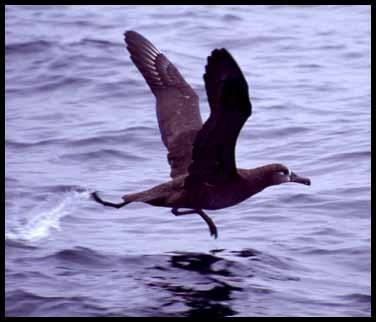
A photo of a black footed albatross